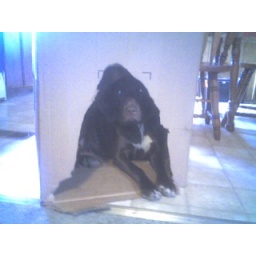
kilo in her dog box the kids made